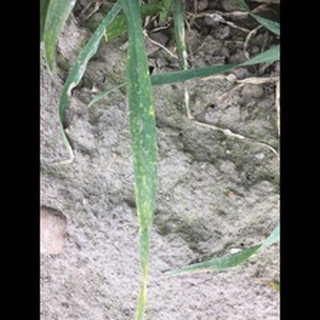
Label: wheat_septoria